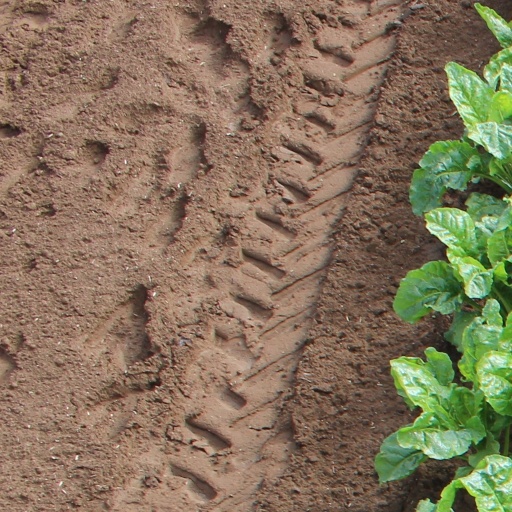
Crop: sugar beet